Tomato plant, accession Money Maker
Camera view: tilt-top (135 deg); turntable rotation: 210 degrees
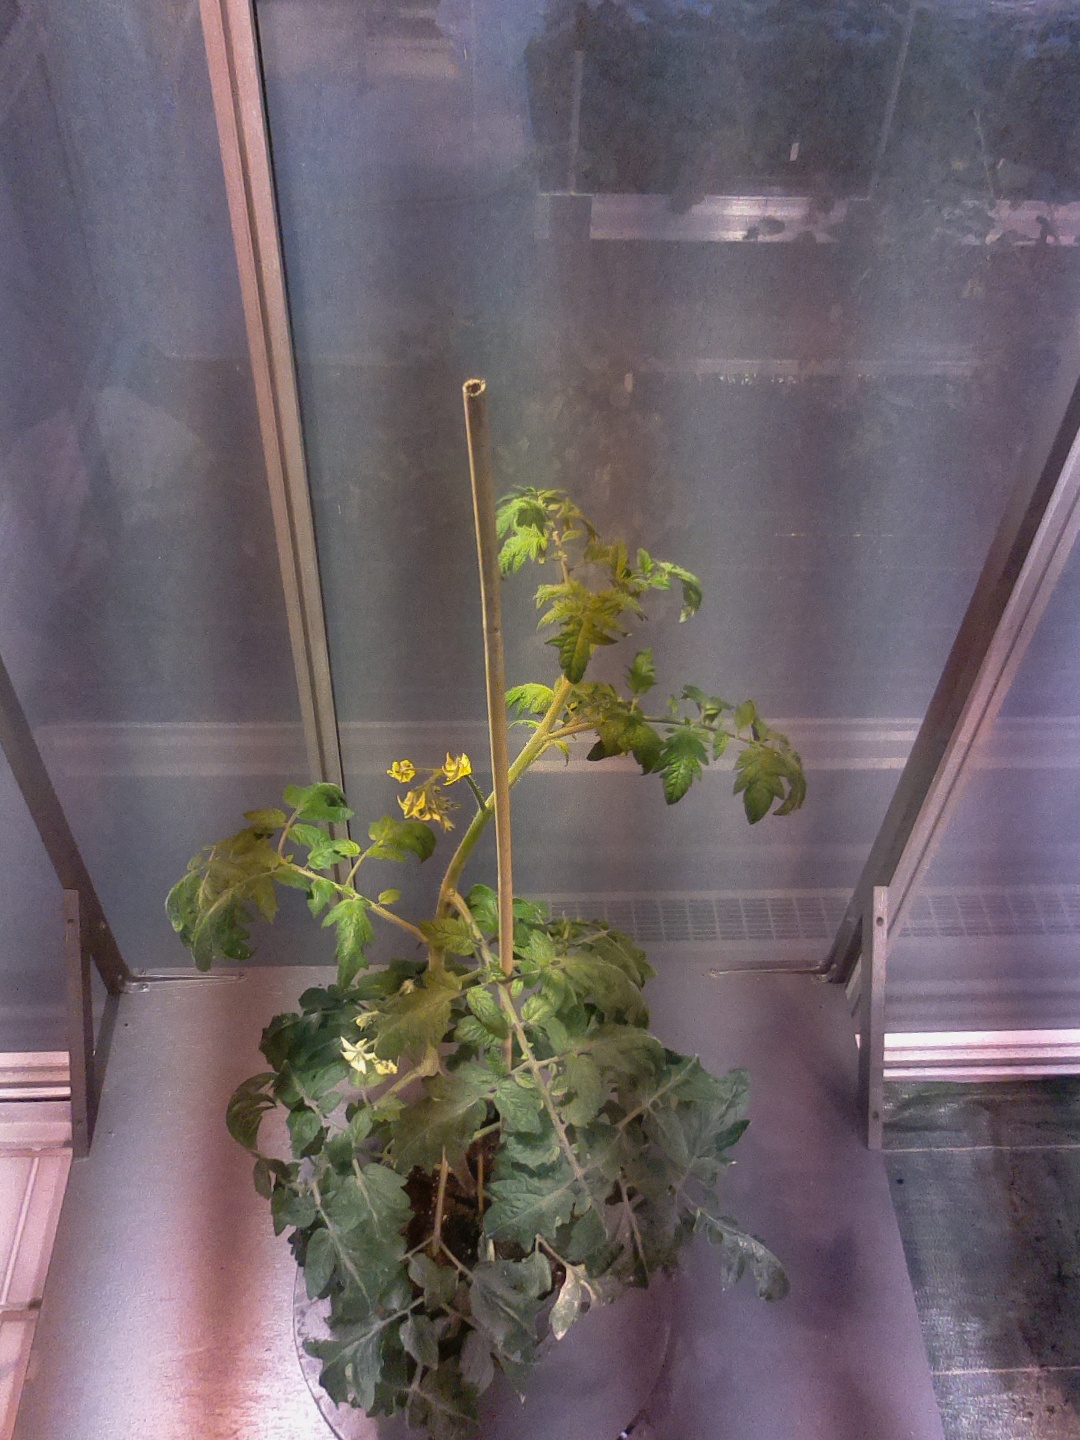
BBCH growth stage 68: Full flowering, 80%-90% of flowers open, more petals falling